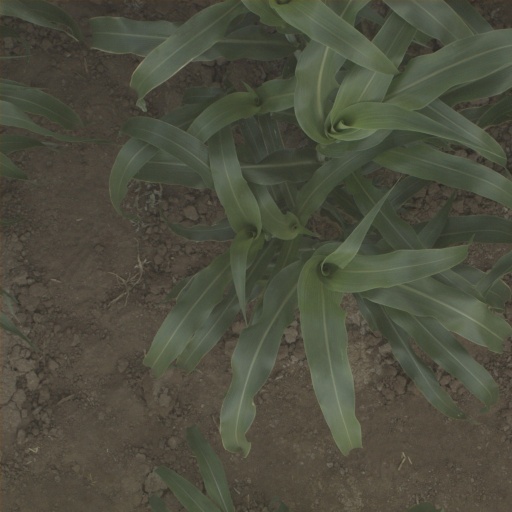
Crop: sorghum